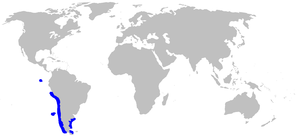
Mustelus mento est une espèce de requins.